History of the French Foreign Legion

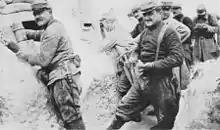
United States nationals serving in the Foreign Legion in 1916

The creation of the Second Mexican Empire was the impetus for an expansion of the French Foreign Legion. One of Maximilian I's conditions for the acceptance of the Mexican throne was the provision of a corps of 10,000 European soldiers. The Foreign Legion was loaned by Napoleon III to the Crown of Mexico for this purpose. The Legion departed Sidi-bel-Abbes, crossing the Atlantic Ocean uneventfully, and made landfall at Veracruz, Veracruz, Mexico. The Foreign Legion was assigned to escort supply convoys in the Vera Cruz highlands. The strength of the Foreign Legion was depleted by yellow fever endemic to the region.